Butch Davis

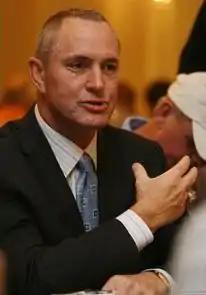
Davis at the 2007 ACC Football Kickoff

On November 13, 2006, University of North Carolina athletic director Dick Baddour announced that Davis had been hired as the school's new head football coach. On November 27, 2006, Davis officially succeeded John Bunting, who was fired in October 2006 after posting one winning season in the previous six seasons as head coach of the Tar Heels. Davis took over a program that had seen three winning seasons in the past eight years, and none since 2001. They had also only notched two winning records in Atlantic Coast Conference play since 2001.